Syrians in Lebanon

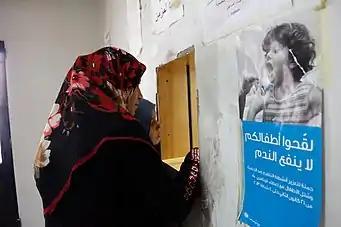
Two Syrian women wait to collect a prescription at a health clinic in Bekaa Valley (2013)

With Bashar al-Assad regaining support and control, refugees have begun returning to Syria, both individually and with the aid of Damascus. Lebanon urges refugees to return to Syria, claiming that they are unable to accommodate 25% of its population in refugees. The UNHCR advises against the return of Syrian refugees under the circumstances in Syria, this was responded to by a freeze on residency applications for UNHCR staff This approach has led to the argument that Lebanon is beginning to 'force' refugees back to Syria despite the potential danger of doing so.